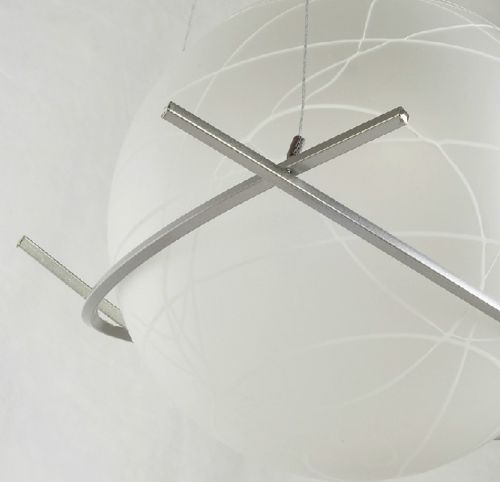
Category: lamp